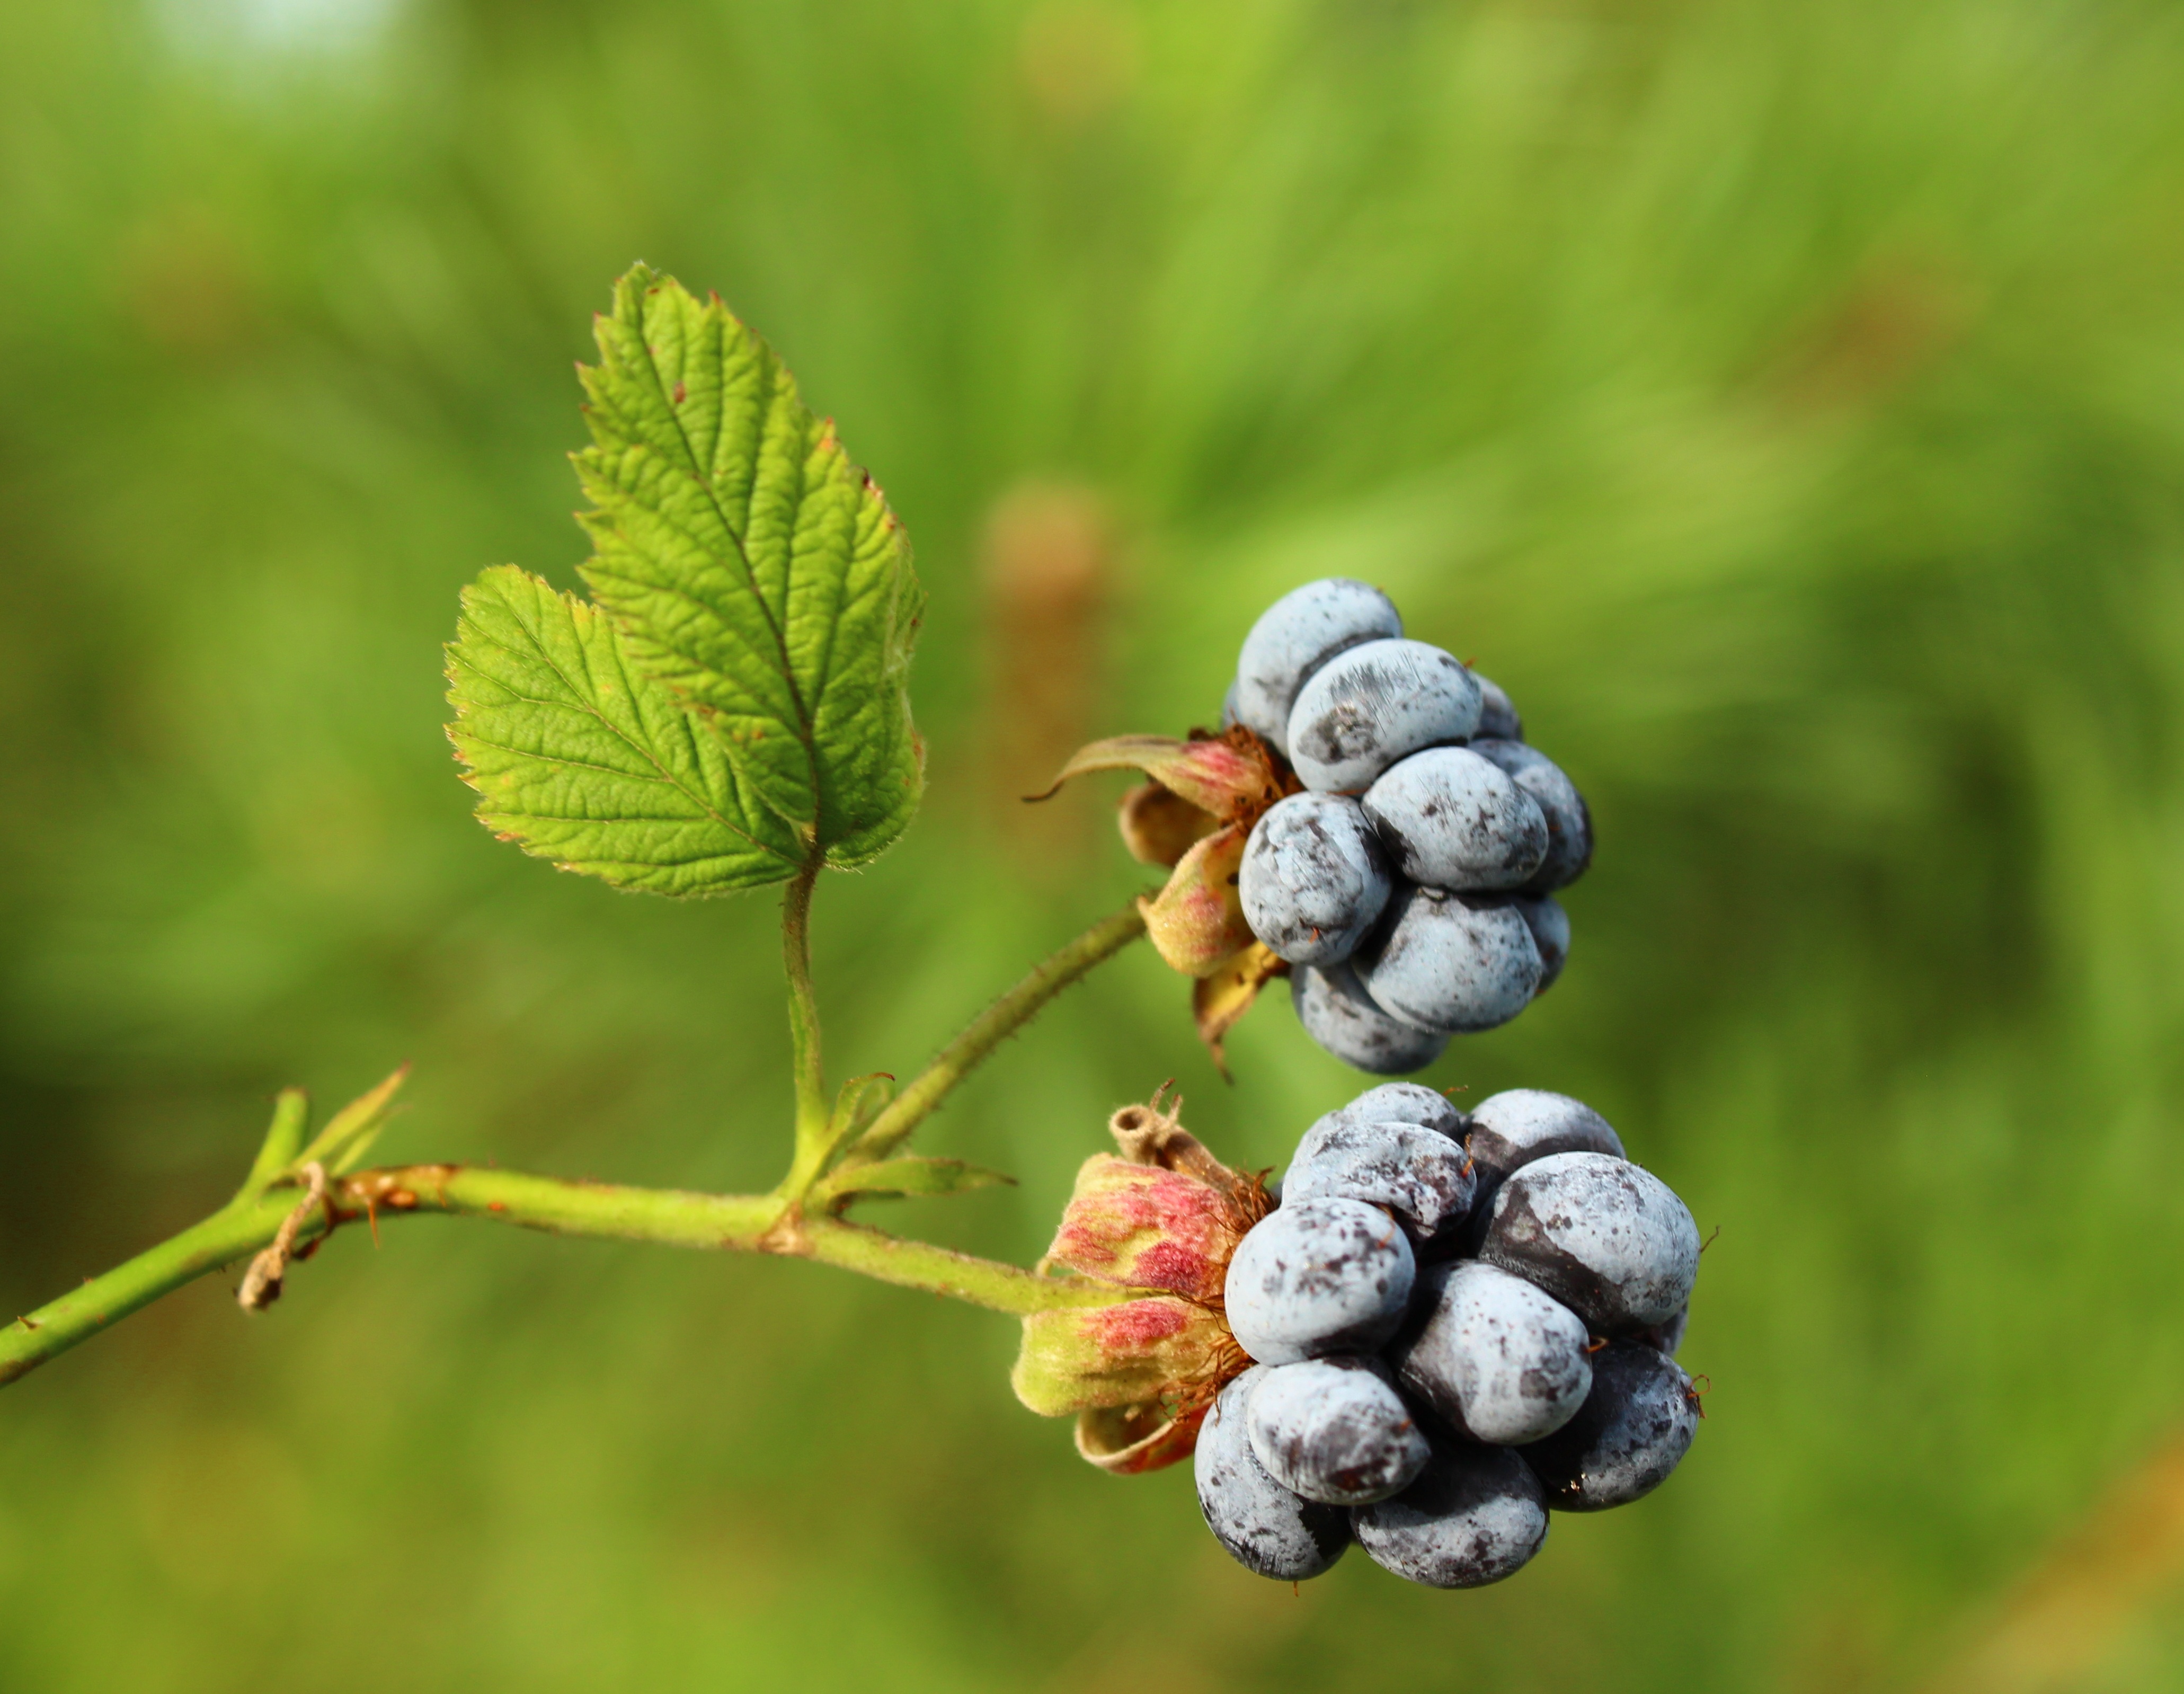
tree, nature, branch, blossom, plant, fruit, berry, leaf, flower, summer, food, green, produce, macro, flora, delicious, blackberry, close up, leaves, shrub, bramble, vitamins, macro photography, greens, green leaves, flowering plant, bilberry, a bunch of, woody plant, land plant, dewberry